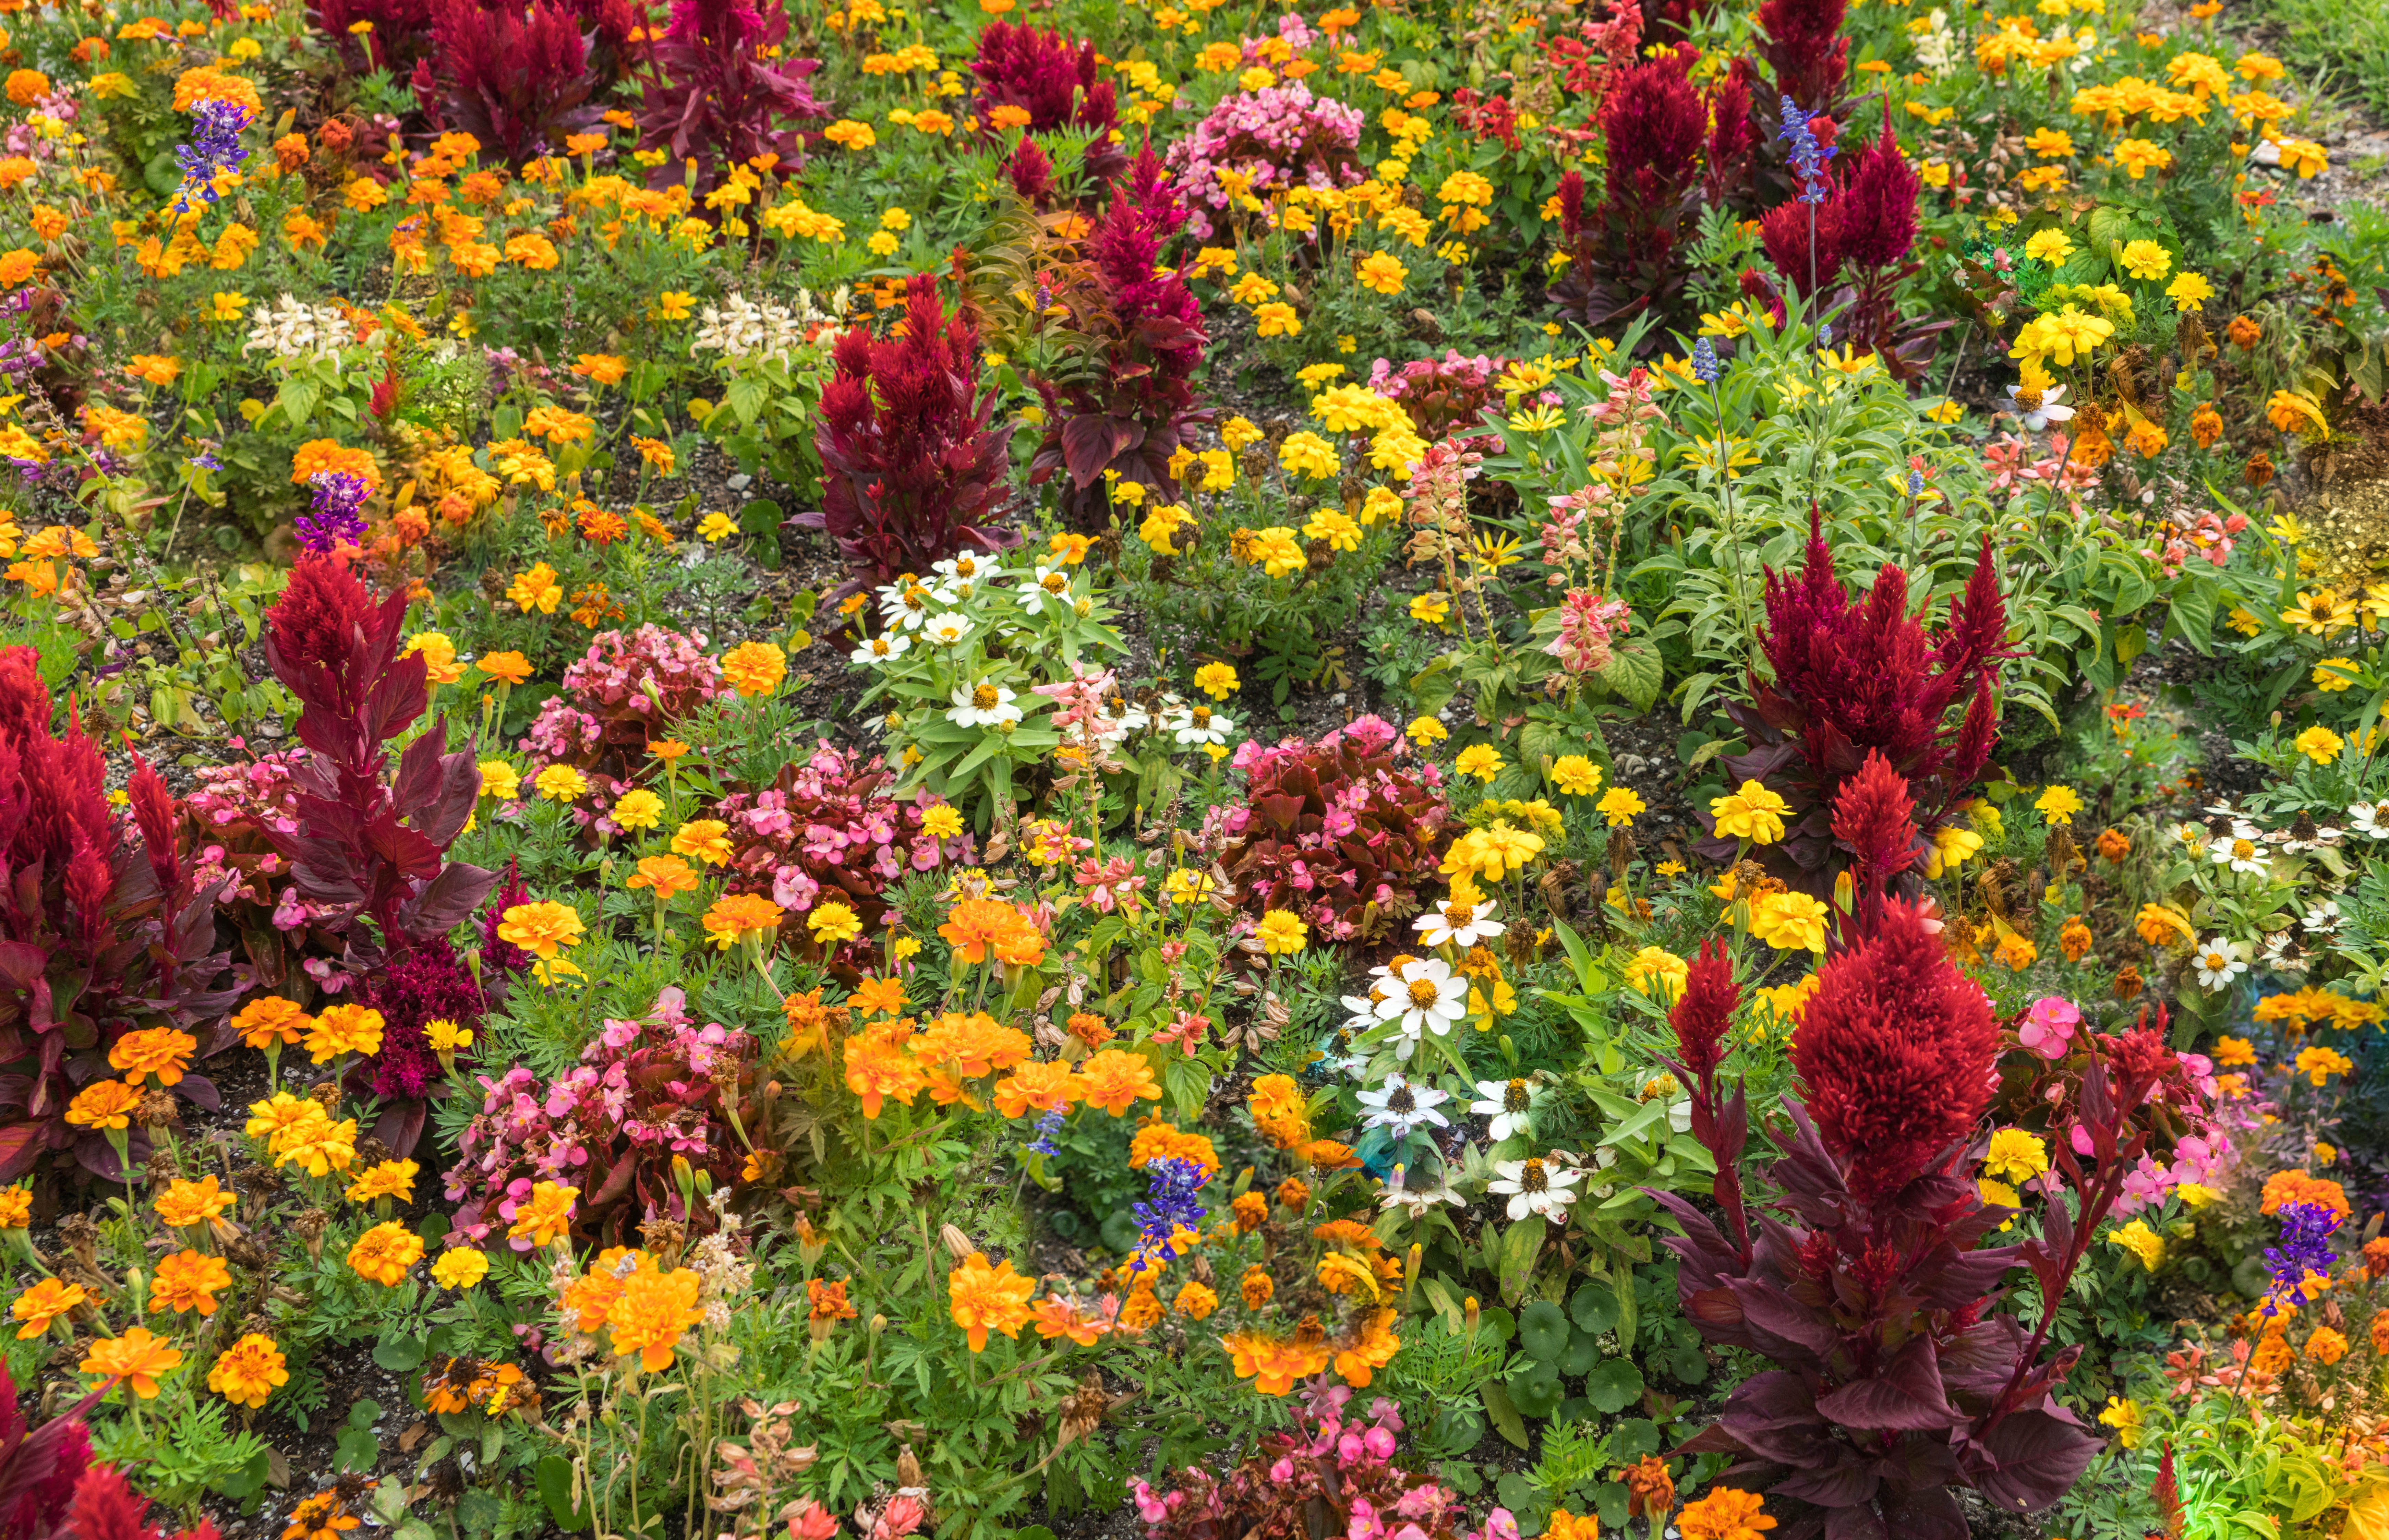
landscape, nature, blossom, plant, meadow, prairie, flower, bloom, summer, green, lush, color, autumn, botany, blooming, colorful, garden, flora, wildflower, flowers, outdoors, gardening, flower garden, flowering plant, landscape garden, annual plant, land plant